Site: brandenburg
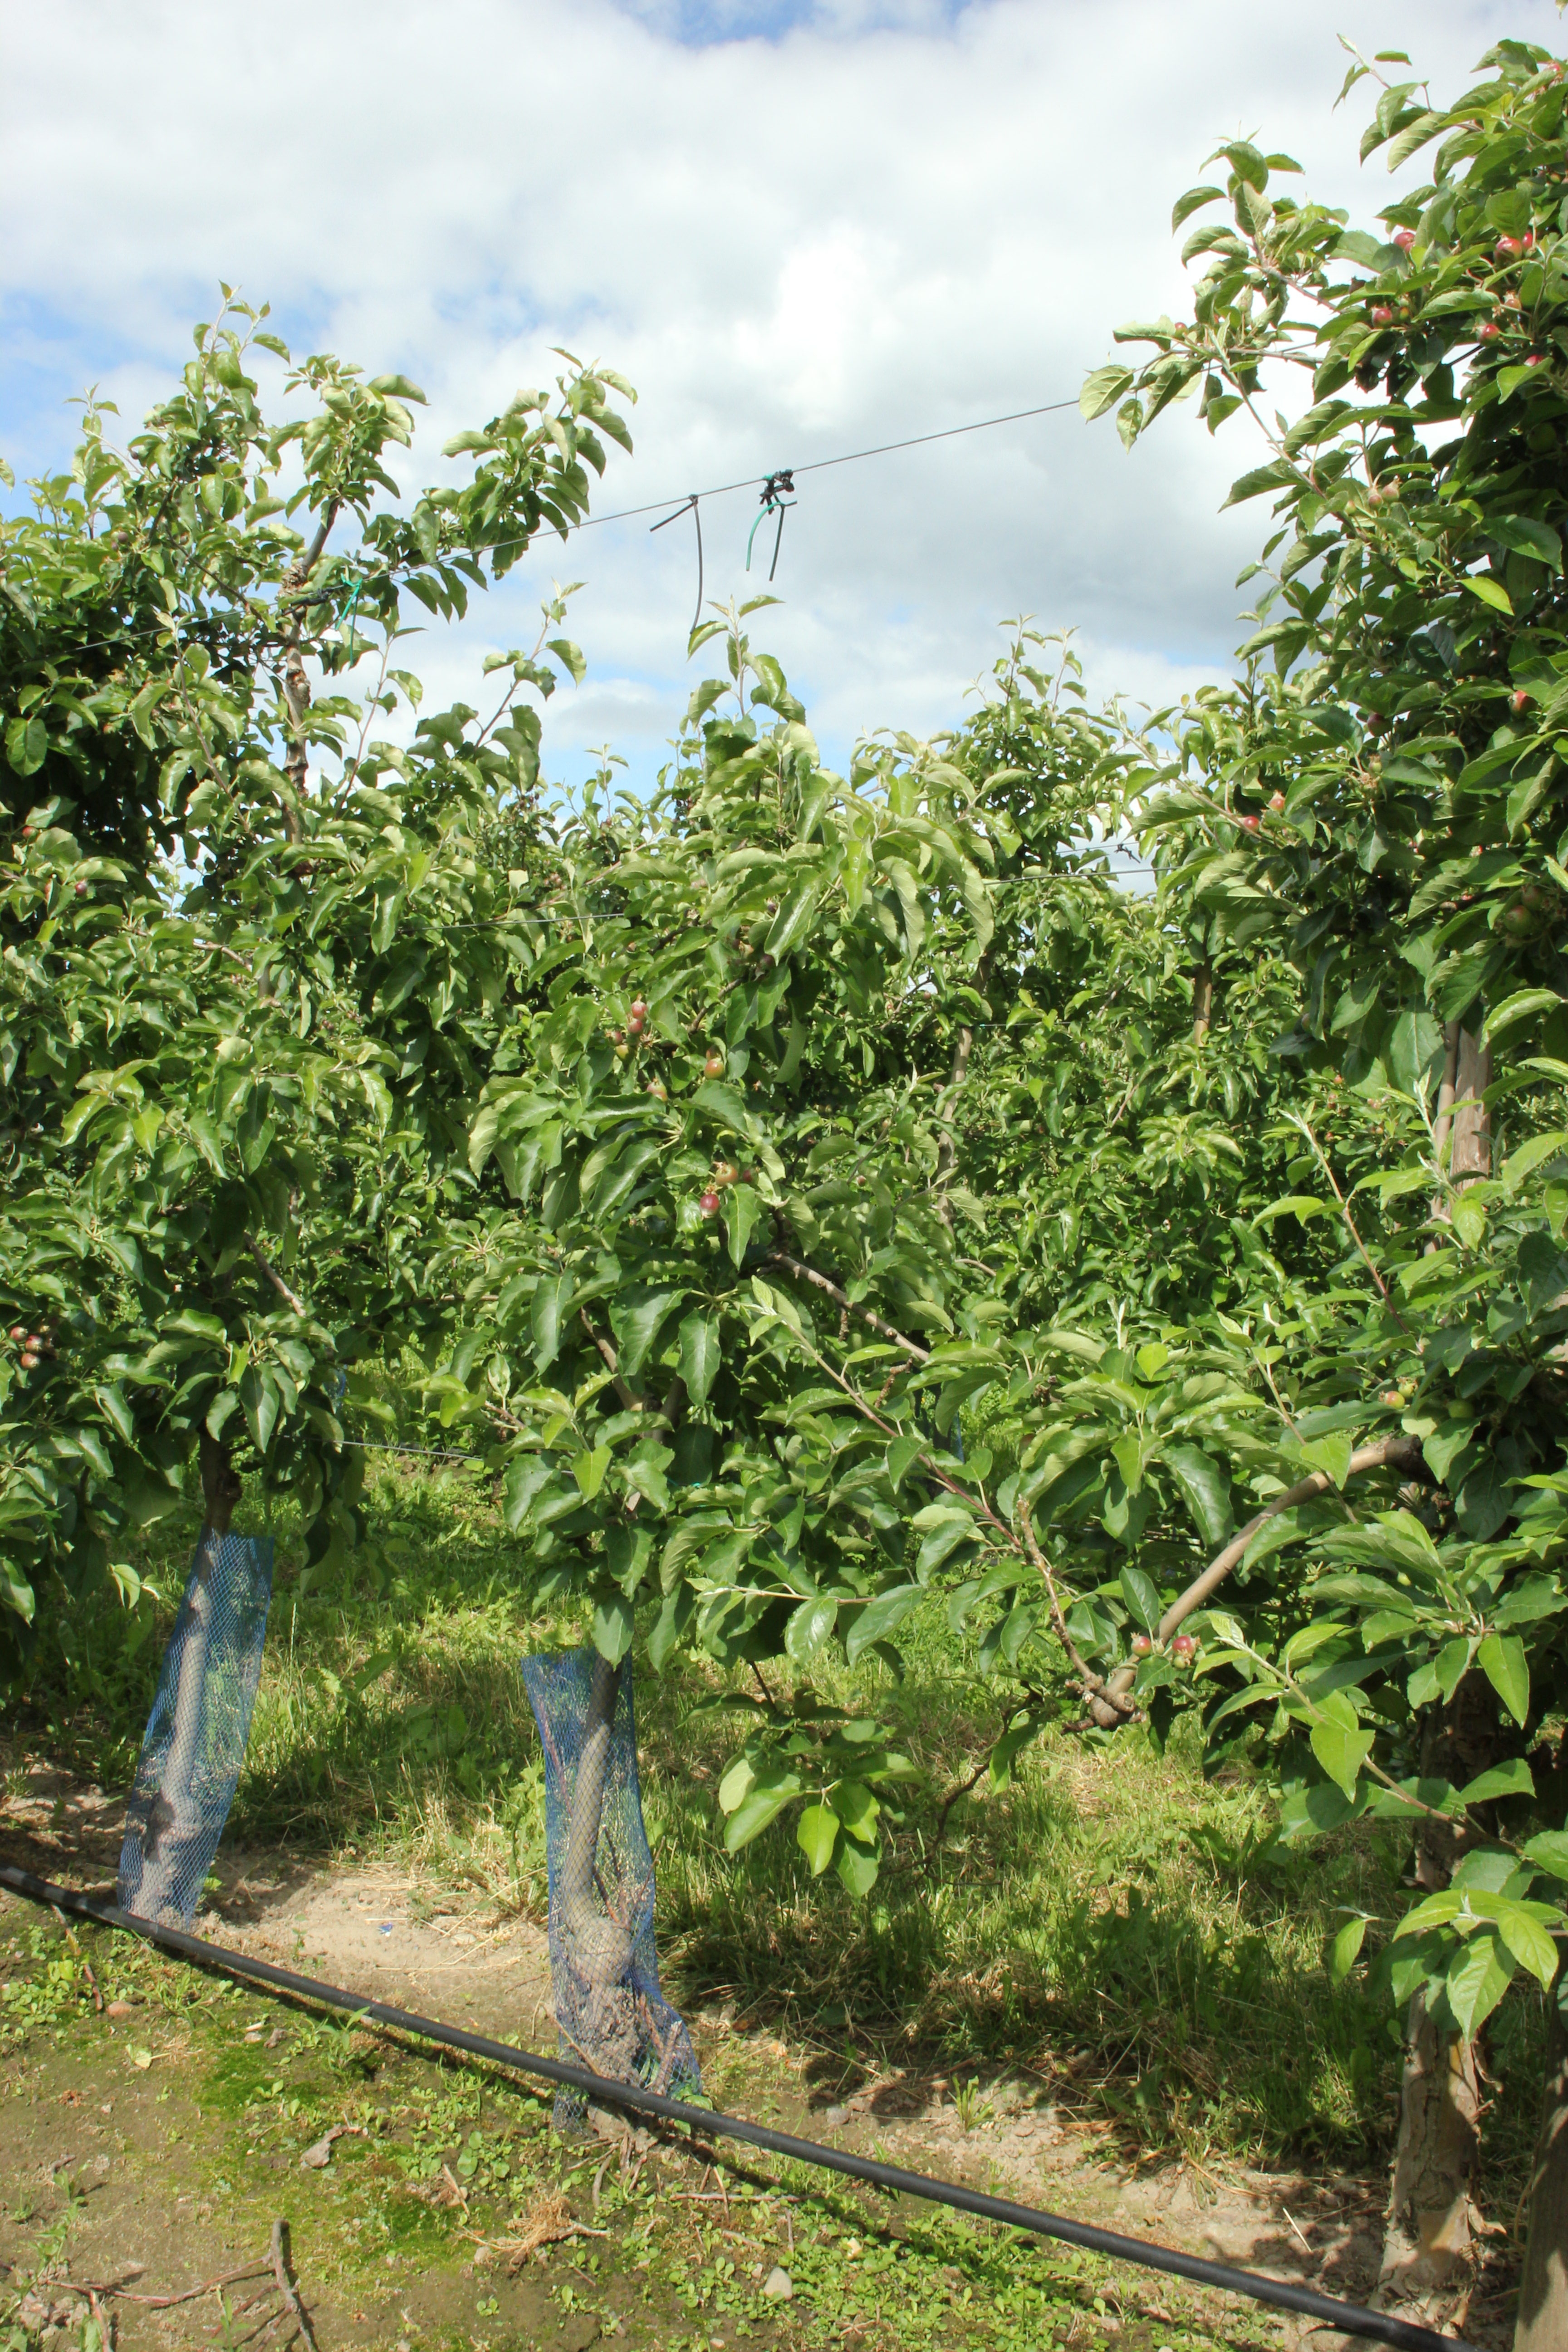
Growth stage (BBCH 72): Development of fruit